Ezo chipmunk

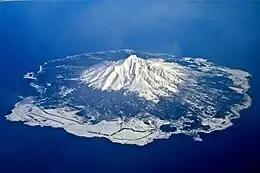
Rishiri, one of the islands where "Eutamias sibiricus lineatus" is found; "cf." Rishiri-Rebun-Sarobetsu National Park

According to the explanatory materials accompanying the 2010 Ministry of the Environment Red List, "Eutamias sibiricus lineatus" is found on Hokkaidō and the neighbouring islands of Rebun, Rishiri, Teuri, and Yagishiri, as well as on Sakhalin, Etorofu, and Kunashiri; however, it is noted that a full distribution survey has not been conducted on Hokkaidō itself and that due to the unknown consequences of the introduction of continental conspecifics (especially "E. s. barberi", as pets—as well as those intentionally released in Hokkaido University Botanical Gardens) in terms of competition and crossbreeding with the native subspecies, the population and precise distribution of the Ezo chipmunk is unknown; as such, the conservation status of "Eutamias sibiricus lineatus" on the 2020 Japanese Red List is Data Deficient.